Zanoni, Missouri

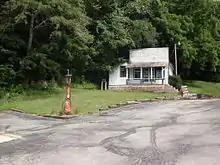
Old store building and gas pump at Zanoni

The mill is located where the Zanoni Spring arises from openings in the Roubidoux Formation, an Ordovician unit of mixed sandstone and dolomite. The spring discharges at the base of a ridge above Pine Creek, a tributary of Caney Creek which discharges into Bryant Creek just above its intersection with North Fork River and Norfork Lake. The discharge of the spring is or per day.